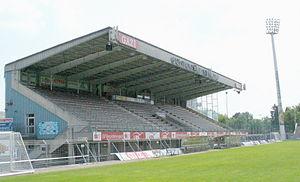
Le stade Gazi-Stadion auf der Waldau est un stade de football de la ville de Stuttgart, situé dans le quartier de Degerloch. Il se trouve à environ 200 m de la tour de télévision et peut contenir 11 544 spectateurs. Ce stade est utilisé par les équipes de foot Stuttgarter Kickers et VfB Stuttgart II ainsi que par l'équipe de football américain Scorpions de Stuttgart.